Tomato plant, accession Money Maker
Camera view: tilt-top (135 deg); turntable rotation: 0 degrees
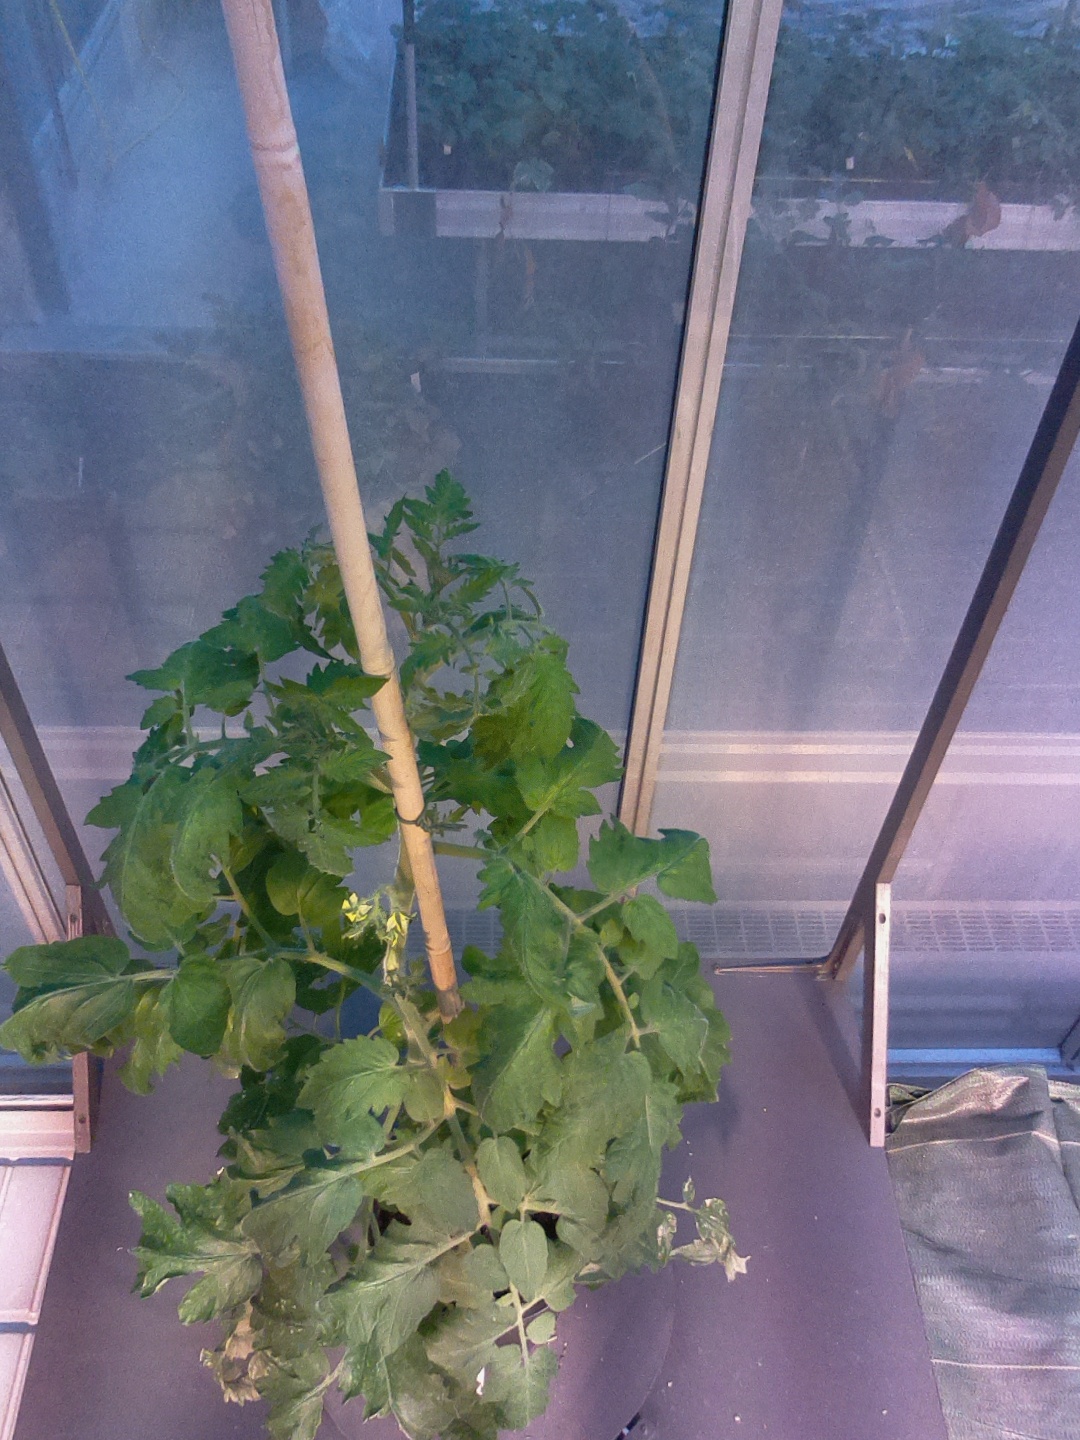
BBCH growth stage 69: End of flowering, 90%-100% of flowers open, more petals falling